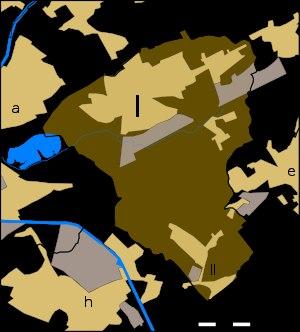
Deerlijk est une commune néerlandophone de Belgique située en Région flamande dans la province de Flandre-Occidentale.